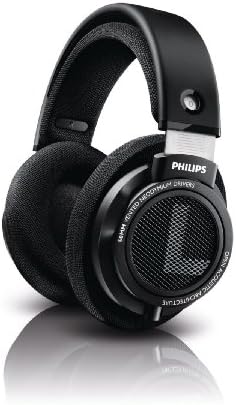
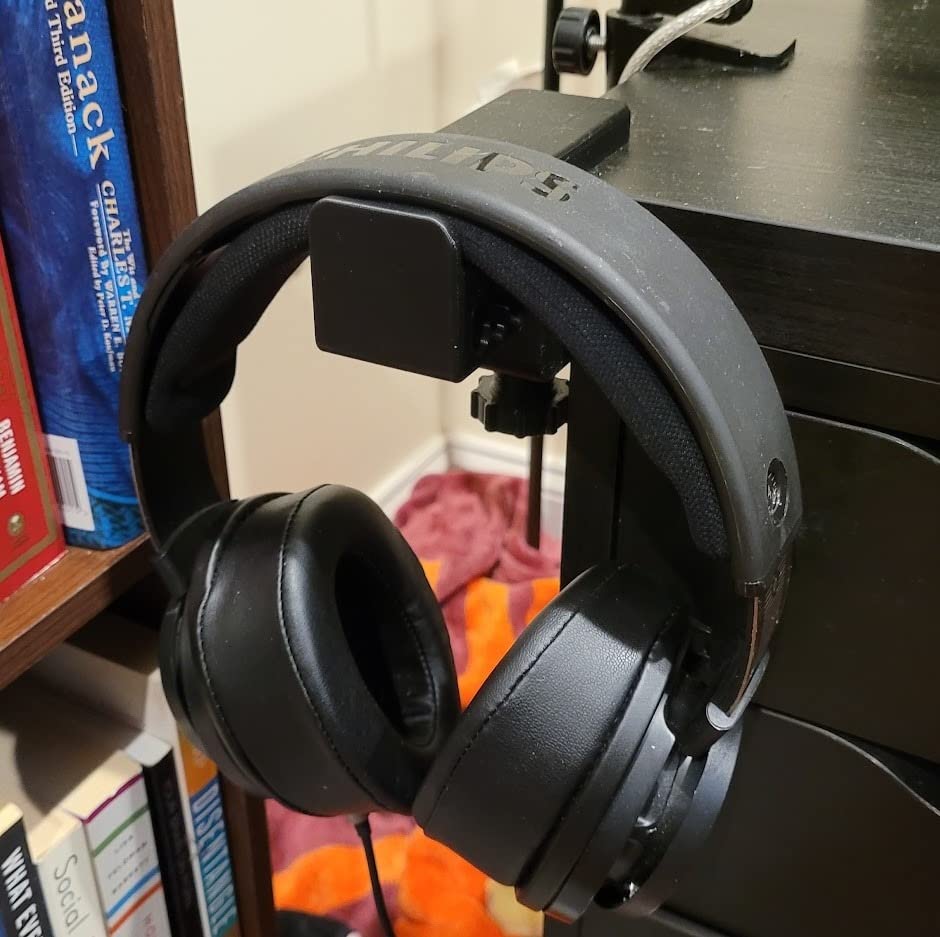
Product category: headphones
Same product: yes